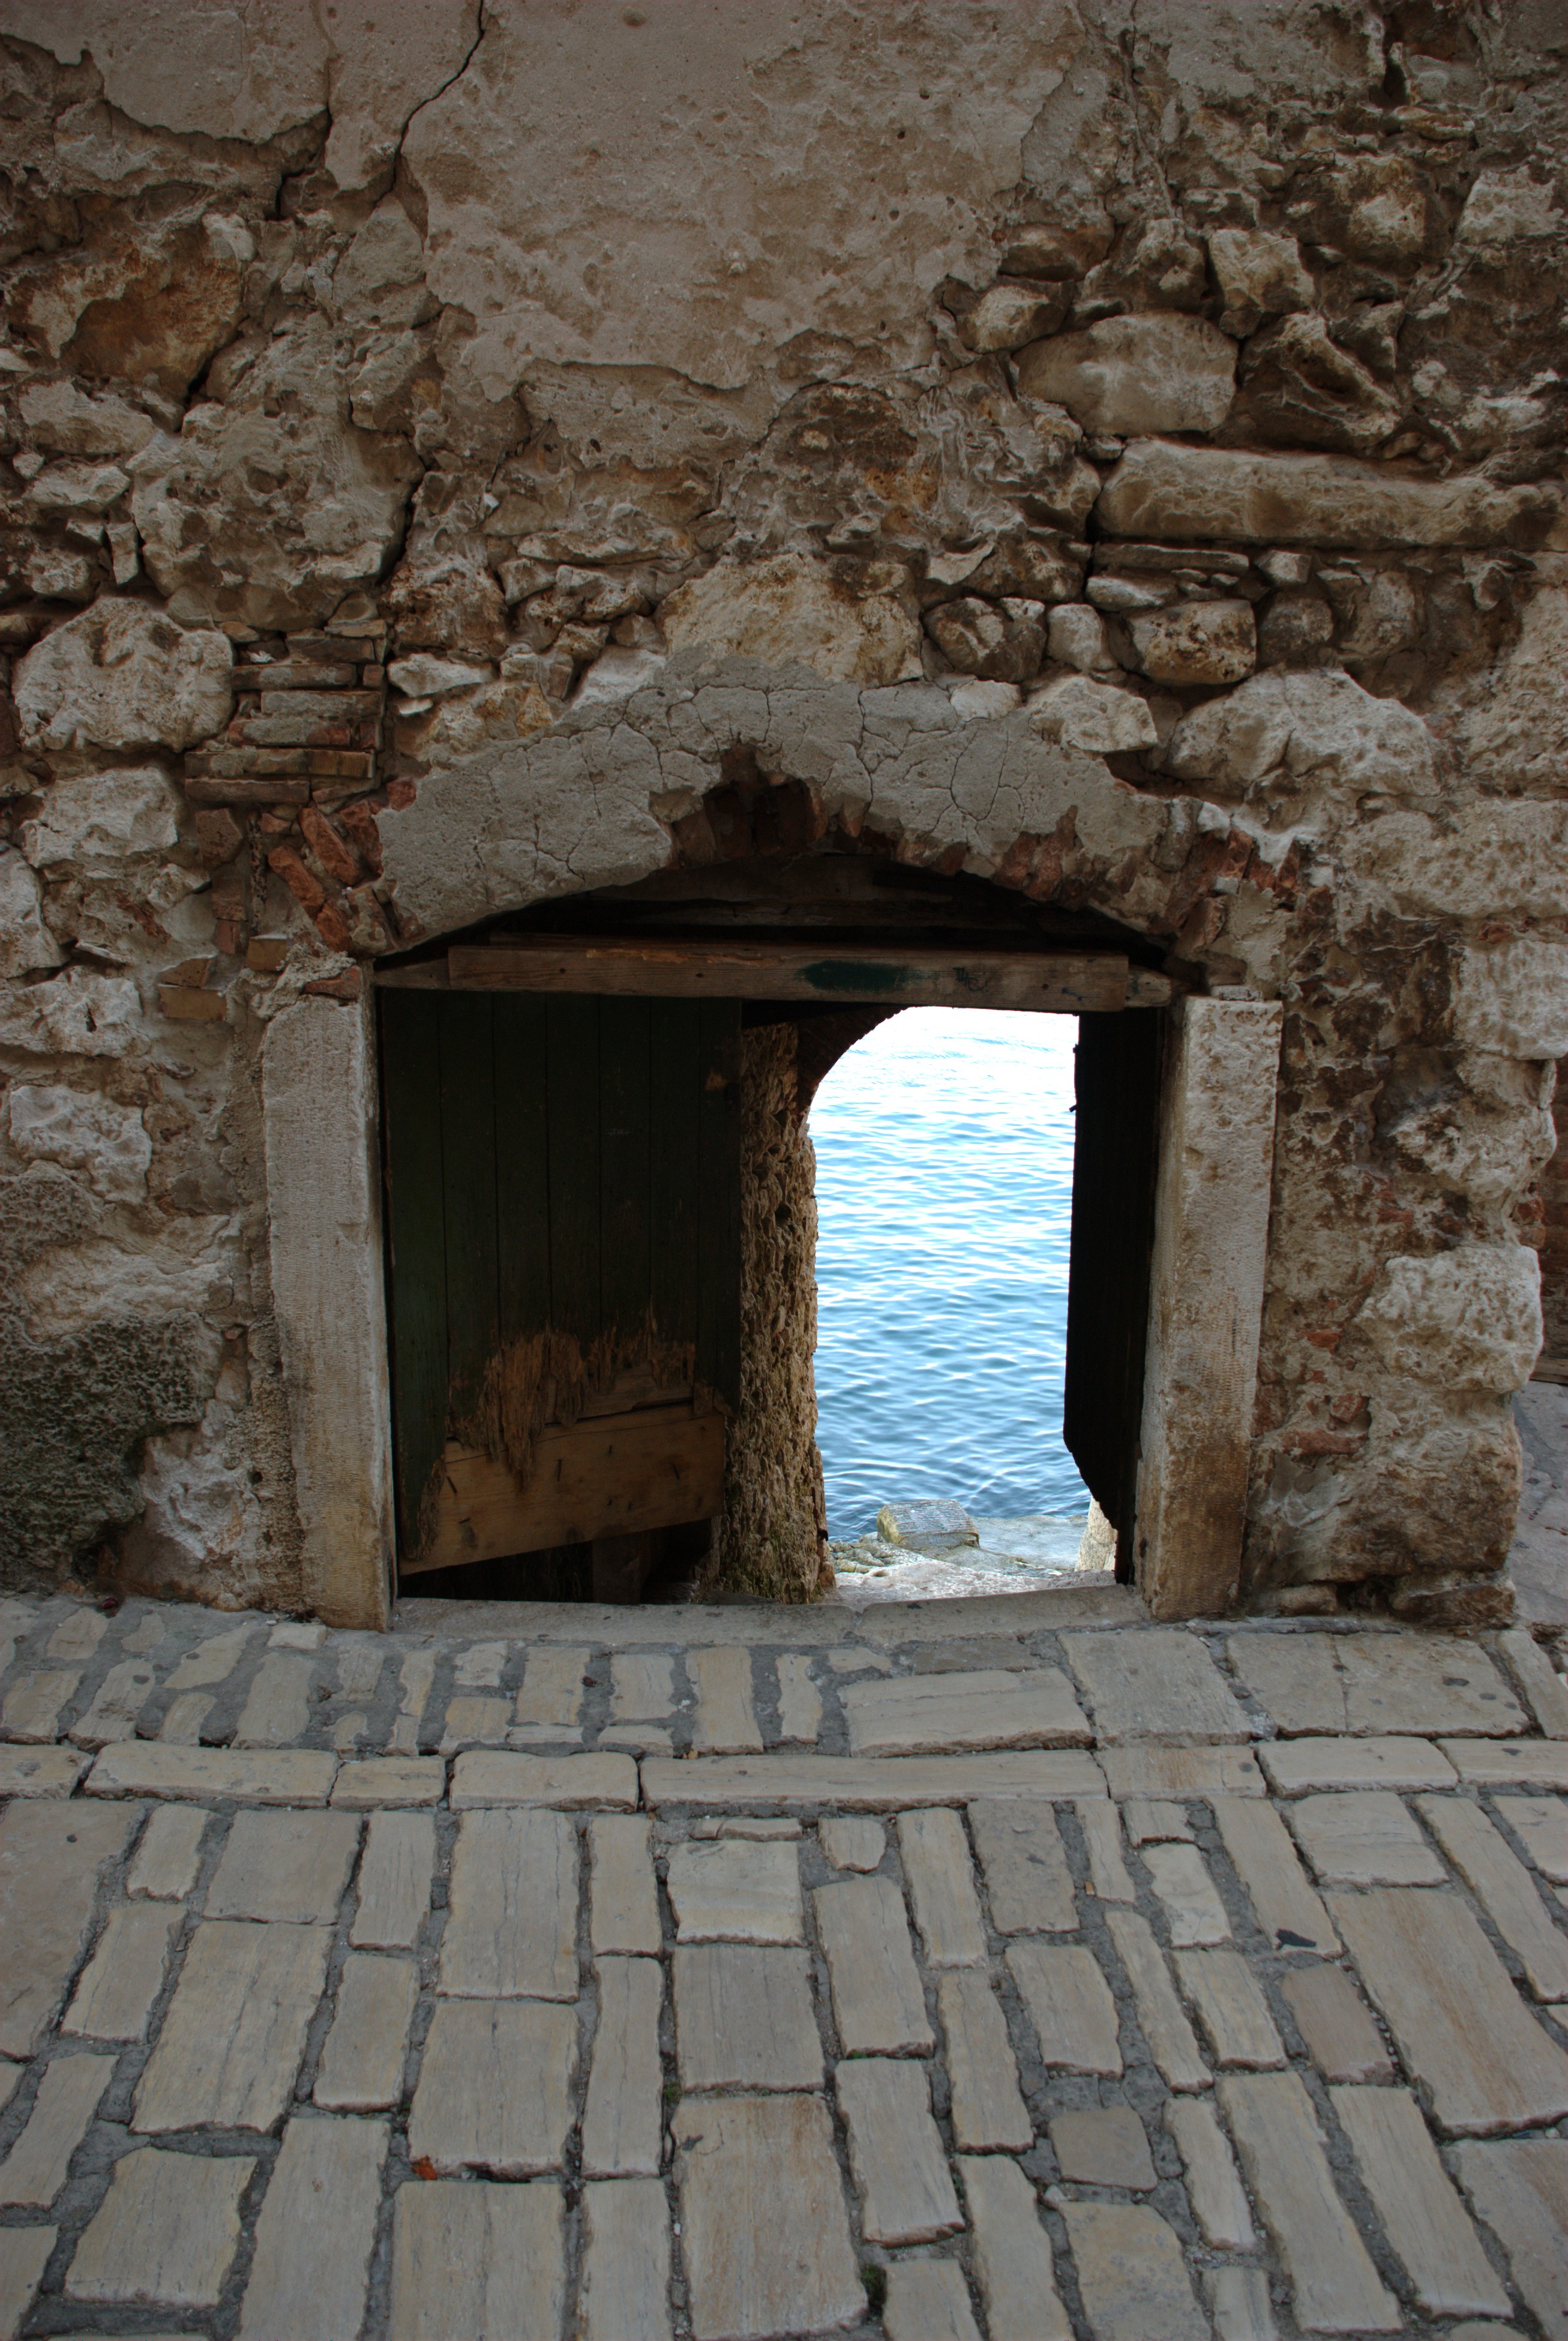
rock, architecture, wood, house, building, wall, europe, arch, nikon, croatia, temple, ruins, abigfave, d80, istria, fabulous, nikond80, rovigno, rovinj, istra, searchthebest, outstandingshots, ancient history